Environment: real
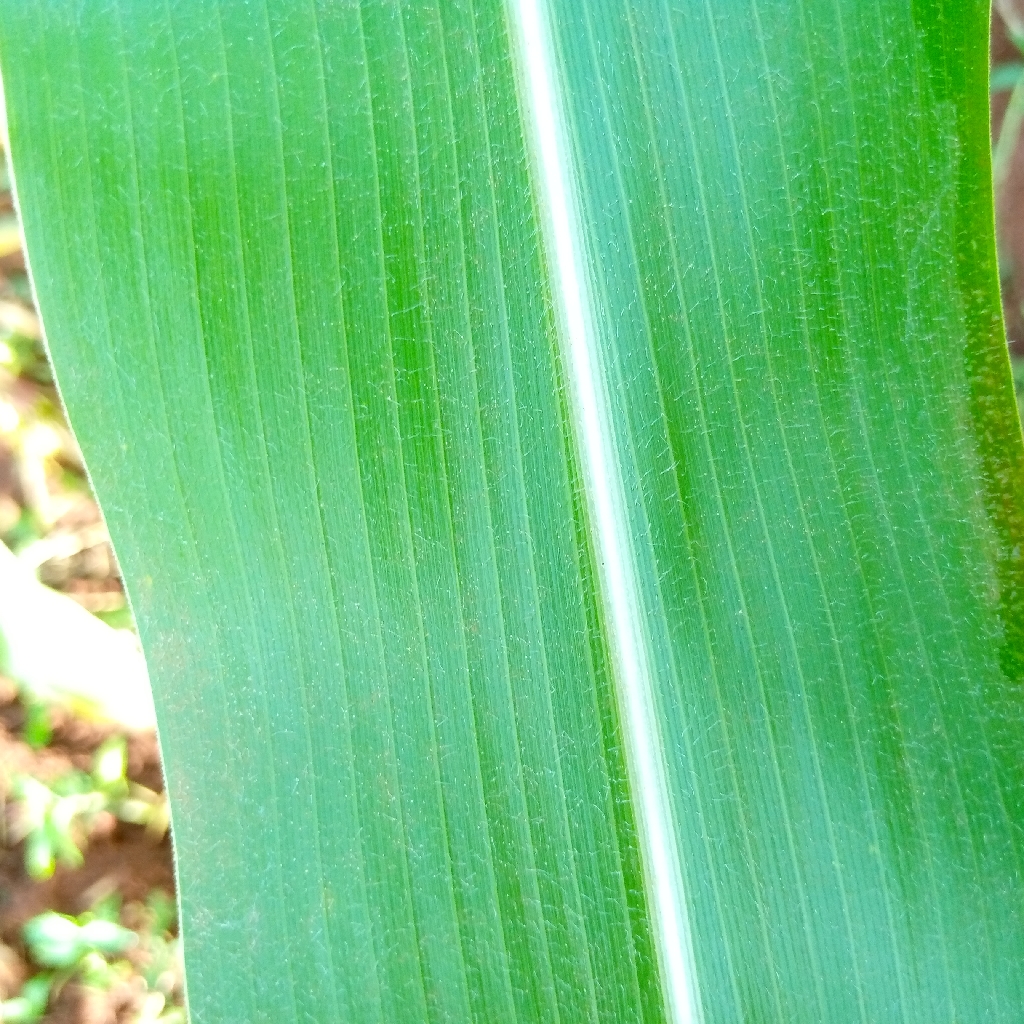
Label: healthy